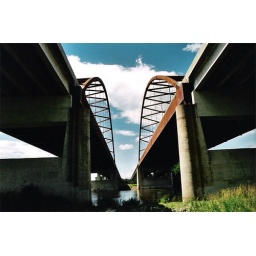
near black dog road, burnsville, mn.